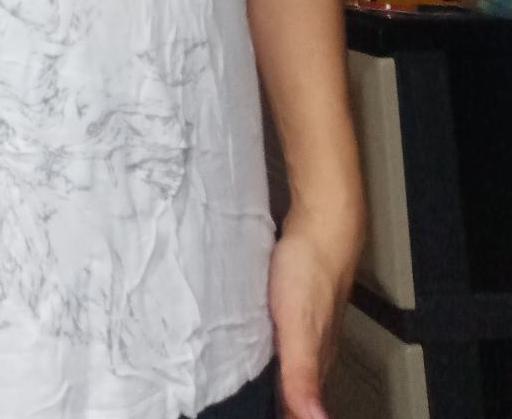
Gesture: no_gesture